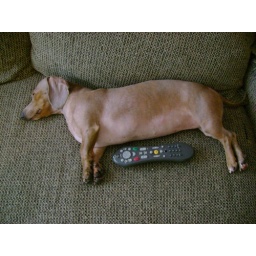
No Mommy I have not been in the kitchen eating the cats food.